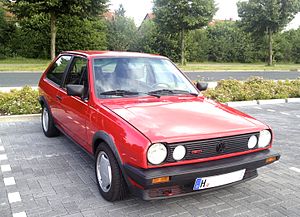
Volkswagen Polo II / Polo G40
Volkswagen Polo II var en bilmodel fra Volkswagen, som mellem oktober 1981 og september 1994 blev fremstillet på fabrikkerne i Wolfsburg, Pamplona og Mosel i totalt ca. 1,7 mio. eksemplarer. Modellen fandtes kun med tre døre, enten med stejl eller skrå bagende med fire- eller femtrins manuel gearkasse, forhjulstræk og tværliggende frontmotorer. Der kunne vælges mellem benzinmotorer fra 29 kW til 85 kW samt dieselmotorer med 33 kW og 35 kW. Karakteristisk for Polo II var de forreste trekantruder, som ikke bortfaldt.